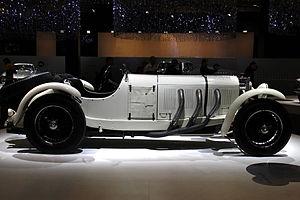
La Course de côte du Semmering était une compétition automobile disputée régulièrement durant les années 1900 et 1920 dans les préalpes orientales septentrionales autrichiennes, entre la Basse-Autriche et le land de Styrie, pour rejoindre le Col du Semmering situé à une altitude de 935 mètres.